List of birds of Bermuda

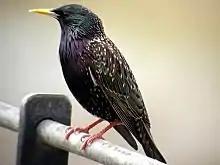
The European starling reached Bermuda from the introduced population in the USA. It is now the most common breeding bird on the islands.

The mimids are a family of passerine birds that includes thrashers, mockingbirds, tremblers, and the New World catbirds. These birds are notable for their vocalizations, especially their ability to mimic a wide variety of birds and other sounds heard outdoors. Their colouring tends towards dull-greys and browns.